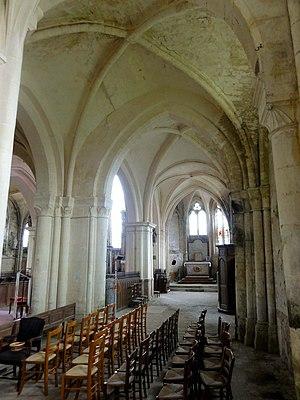
L'église Saint-Georges est une église catholique paroissiale située à Ully-Saint-Georges, en France. C'est un vaste édifice assez complexe, qui se compose de parties issues, pour l'essentiel, de trois époques distinctes, à savoir la période romane tardive ; la période gothique rayonnante ; et la période gothique flamboyante. Hormis deux pans de mur en opus spicatum qui remontent potentiellement au XIᵉ siècle, les parties les plus anciennes sont le transept et la première travée des deux bas-côtés du chœur. Le maître d'œuvre a fait appel à une technique de construction novatrice, le voûtement d'ogives, avec des nervures retombant sur des piliers cantonnés, qui préfigurent le style gothique. Ainsi, l'église Saint-Georges fait partie des quarante églises du département qui possèdent des voûtes d'ogives antérieures au milieu du XIIᵉ siècle. À Ully-Saint-Georges, ces voûtes sont au nombre de cinq ; en effet, les absidioles et le vaisseau central du chœur sont reconstruites pour une seconde fois au XIIIᵉ siècle. Mais dans un premier temps, le clocher reçoit son étage de beffroi, au début du XIIIᵉ siècle, et la nef est pourvue d'un nouveau portail abrité sous un porche voûté d'ogives.